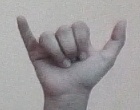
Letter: ya